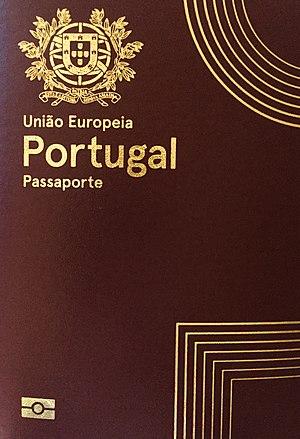
La nationalité portugaise est régie par le décret-loi no 237-A du 14 décembre 2006 et par la loi organique no 2 du 17 avril 2006, qui a considérablement modifié la loi sur la nationalité, dont l'article 4 de la Constitution de la République portugaise dispose.